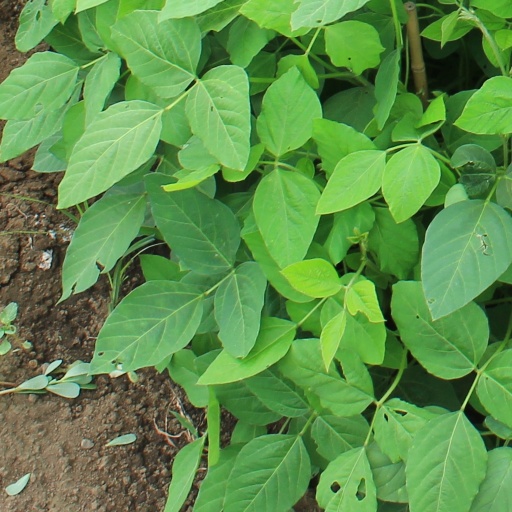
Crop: soybean